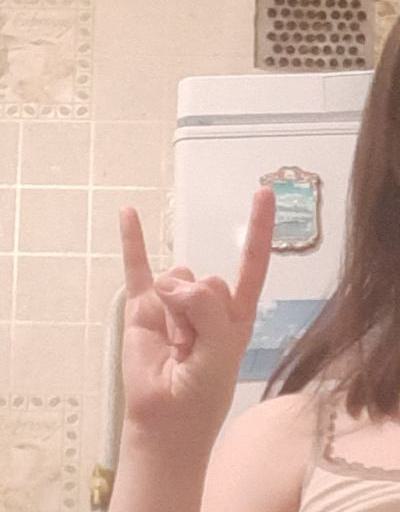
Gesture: rock